Hipco

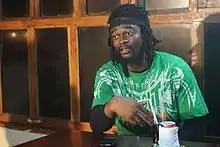
Takun J, a famous Hipco artist.

Hipco, also referred to as HipCo or just 'Co, is a genre of hip hop from Liberia. It has been described by "The Guardian" as Liberia's "unique musical style" using "vernacular speech and political messages."